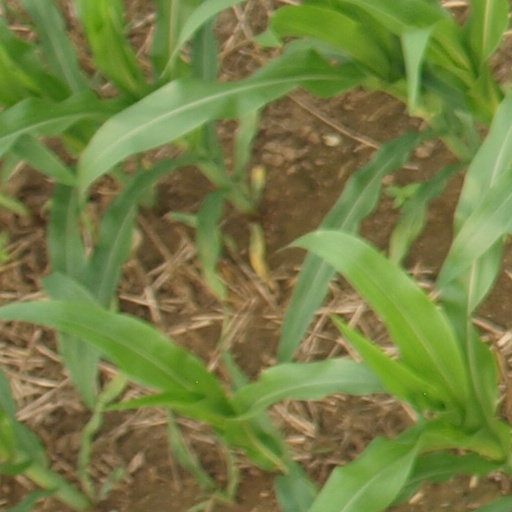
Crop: maize; corn